I Love the '90s: Part Deux

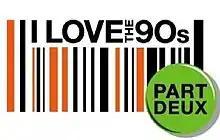

I Love the '90s: Part Deux is a television mini-series and the fifth installment of the "I Love..." series on VH1 about 1990s culture with 10 episodes. It premiered on January 17, 2005. This series is a sequel to "I Love the '90s".